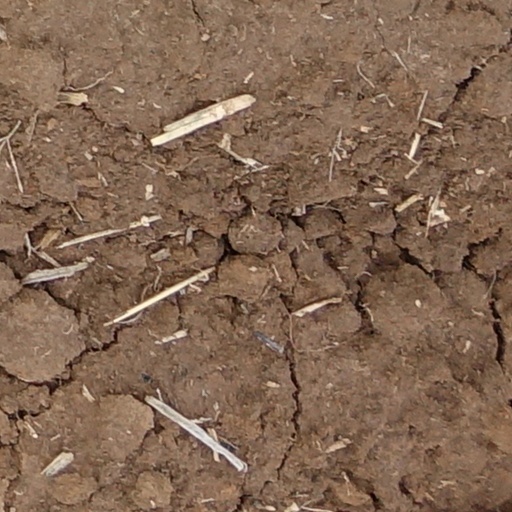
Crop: wheat